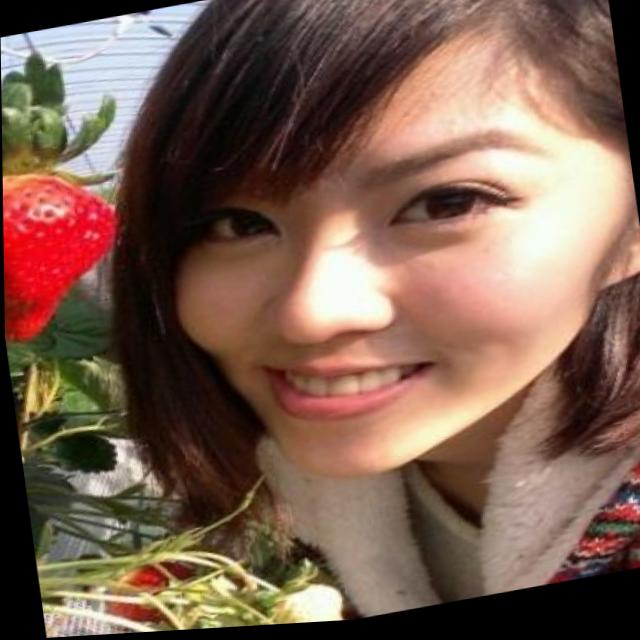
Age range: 21-44